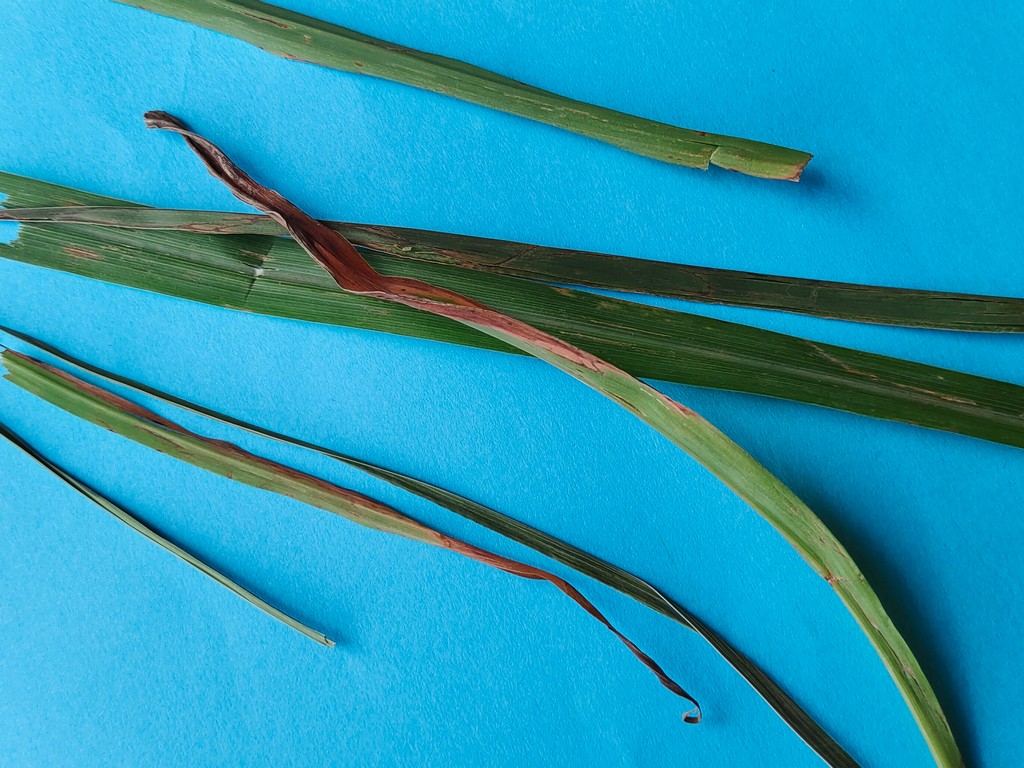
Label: Unhealthy